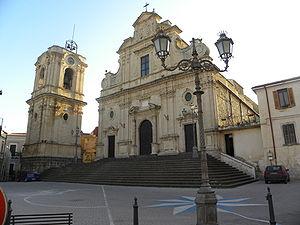
Militello in Val di Catania est une commune italienne de la province de Catane dans la région Sicile. La ville fait partie depuis 2002 de la Liste du Patrimoine Mondial de l'UNESCO, au sein des "Villes du Baroque tardif de la Vallée de Noto".